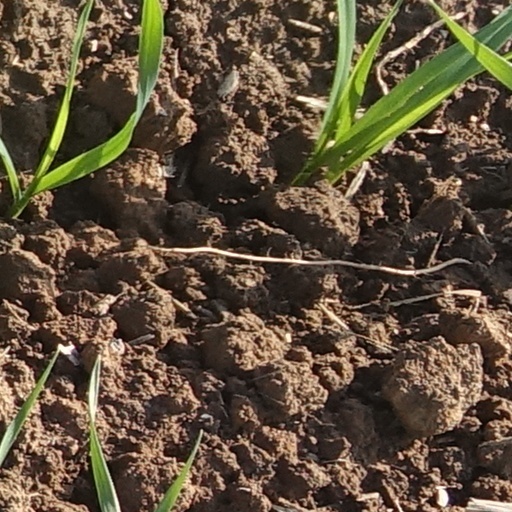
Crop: wheat